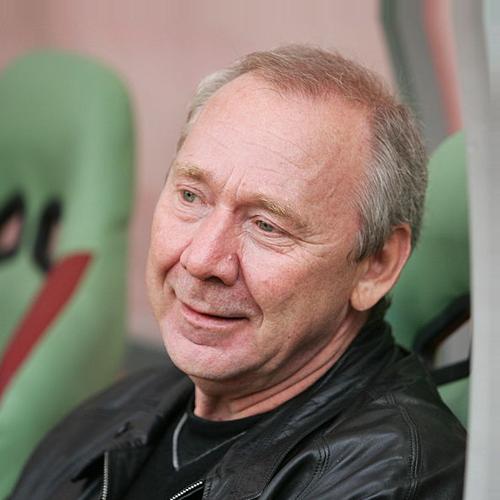
Age: 57